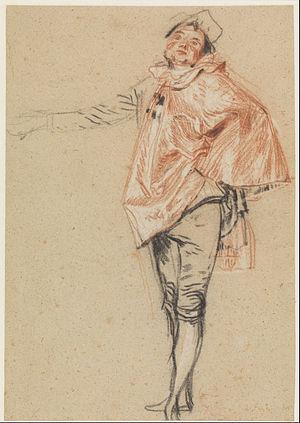
L'Indifférent est une huile sur panneau de bois peinte par Antoine Watteau en 1717. Elle est conservée au musée du Louvre.